GM Family II engine

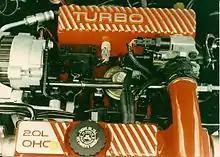
LT3 in a 1990 Sunbird GT

The 2.2 L or version has an 86mm (3.38 in) bore and a 94.6mm (3.7 in) stroke. It is codenamed C22NE and 22LE.